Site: brandenburg
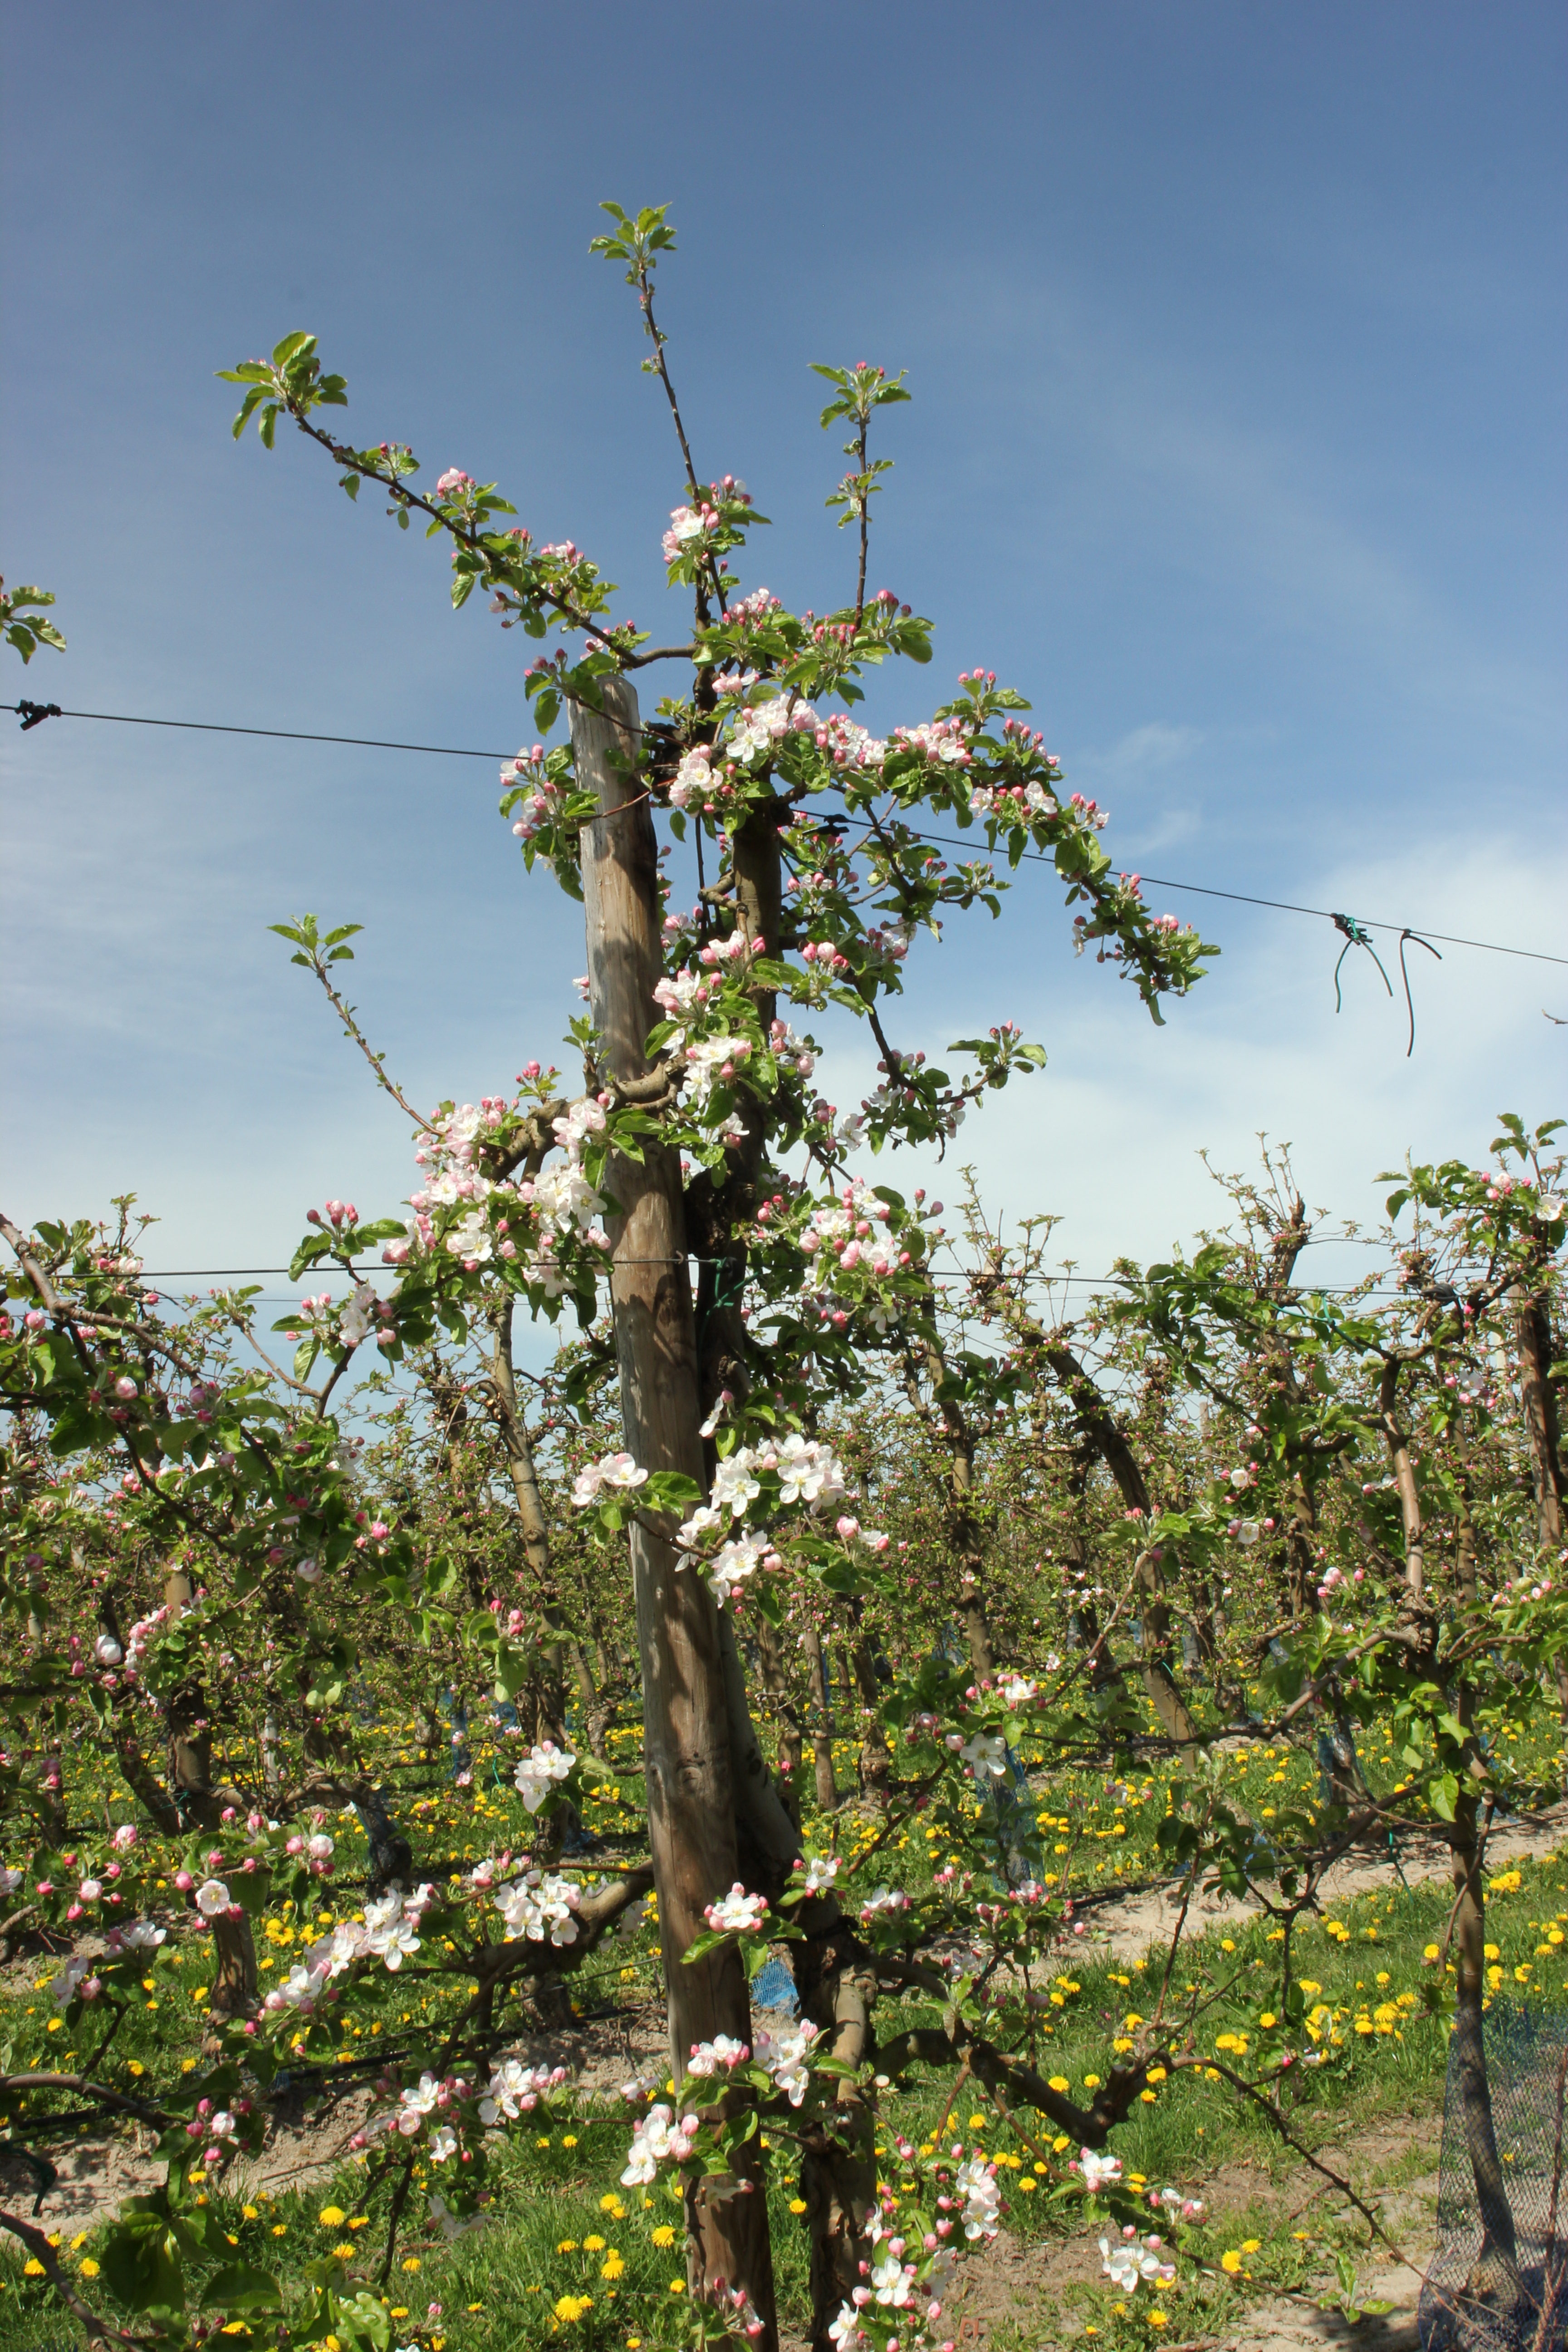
Growth stage (BBCH 57): Inflorescence emergence